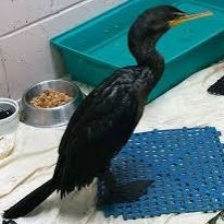
Species: DOUBLE BRESTED CORMARANT
Scientific name: PHALACROCORAX AURITUS